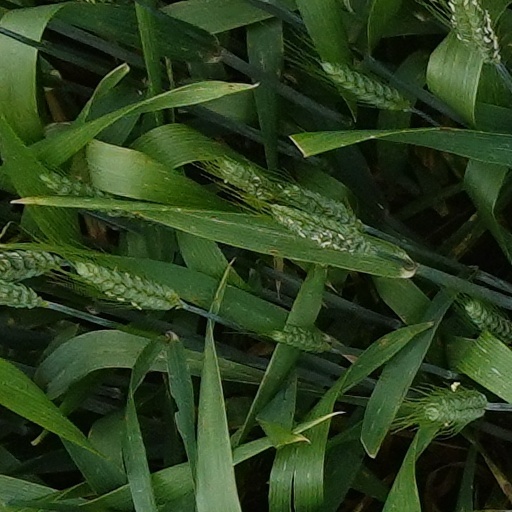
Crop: wheat